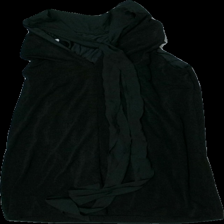
View: back
Type: Dress
Category: Ladies
Brand: Mango
Colors: Black
Material: 100% polyester
Pattern: Other
Cut: Turtle neck
Size: S
Season: All
Damage: lösa trådar på band
Damage location: top center
Price range: 50-100
Recommended usage: Reuse
Description: klänning med knytband